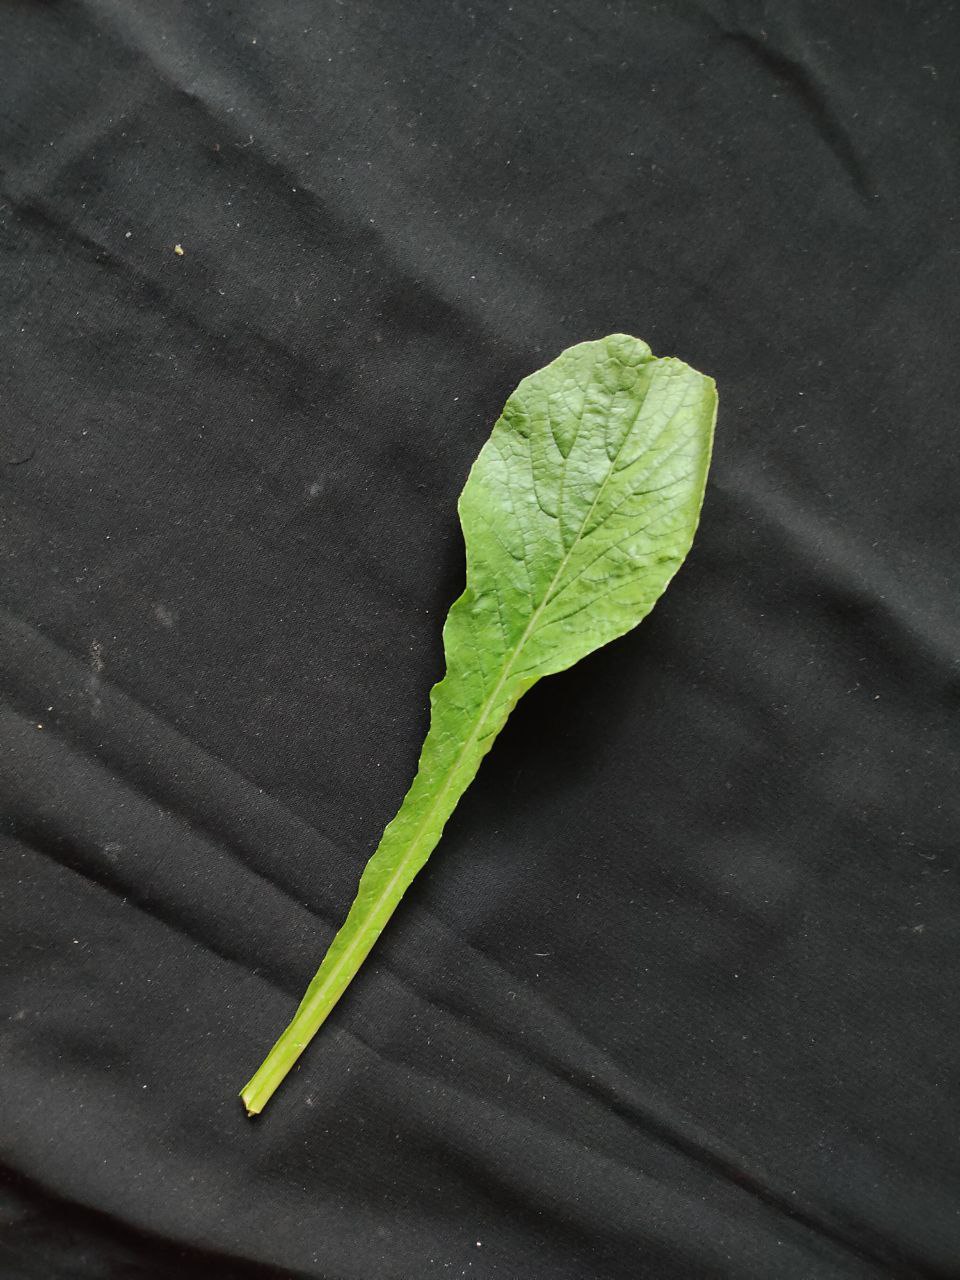
Label: Fresh leaf